Moudon

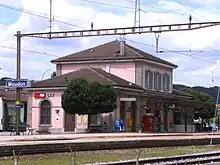
Moudon train station

, Moudon had an unemployment rate of 6.6%. , there were 64 people employed in the primary economic sector and about 21 businesses involved in this sector. 740 people were employed in the secondary sector and there were 65 businesses in this sector. 1,619 people were employed in the tertiary sector, with 210 businesses in this sector. There were 2,054 residents of the municipality who were employed in some capacity, of which females made up 41.4% of the workforce.